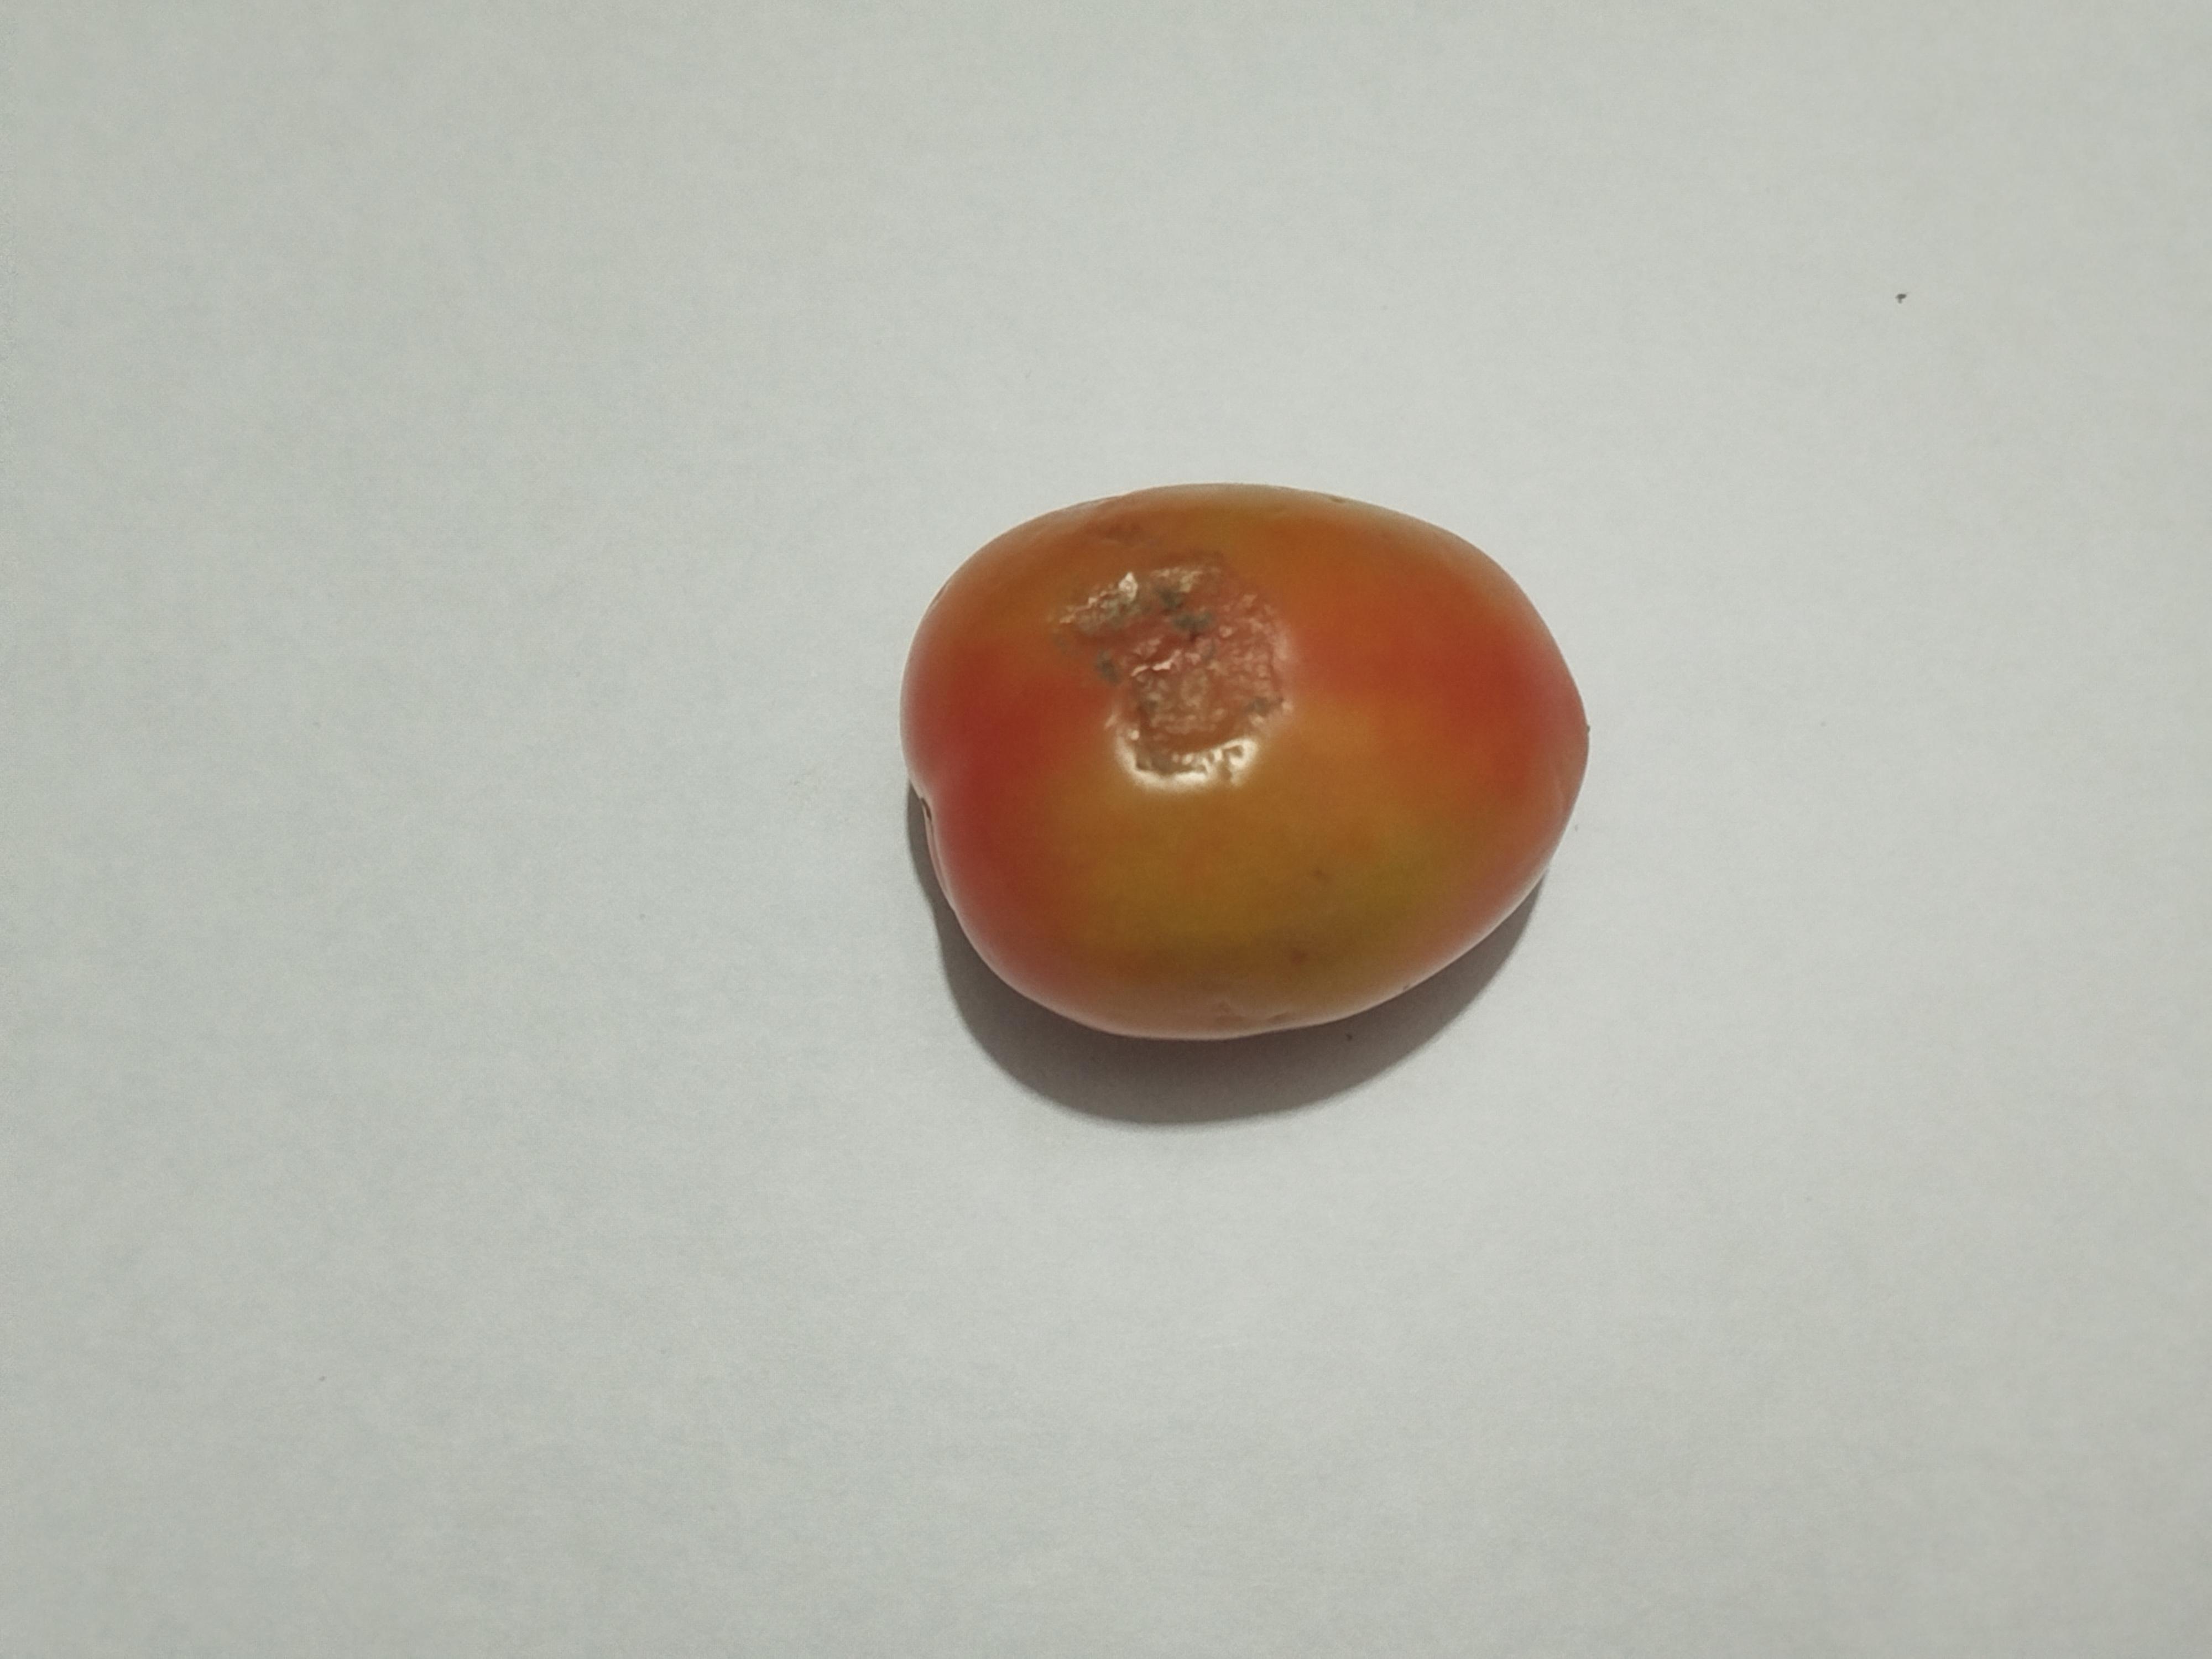
Label: Tomato